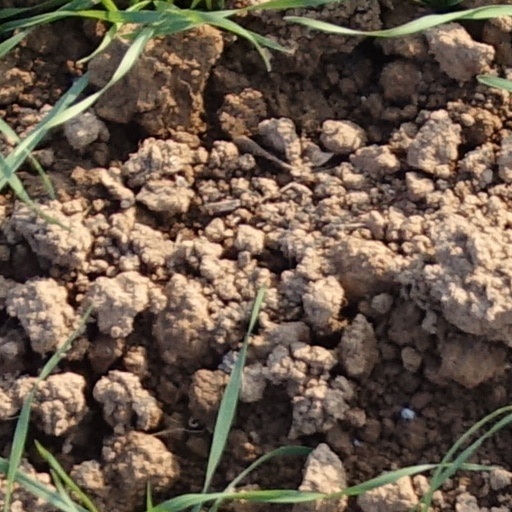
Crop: wheat